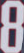
Number: 8